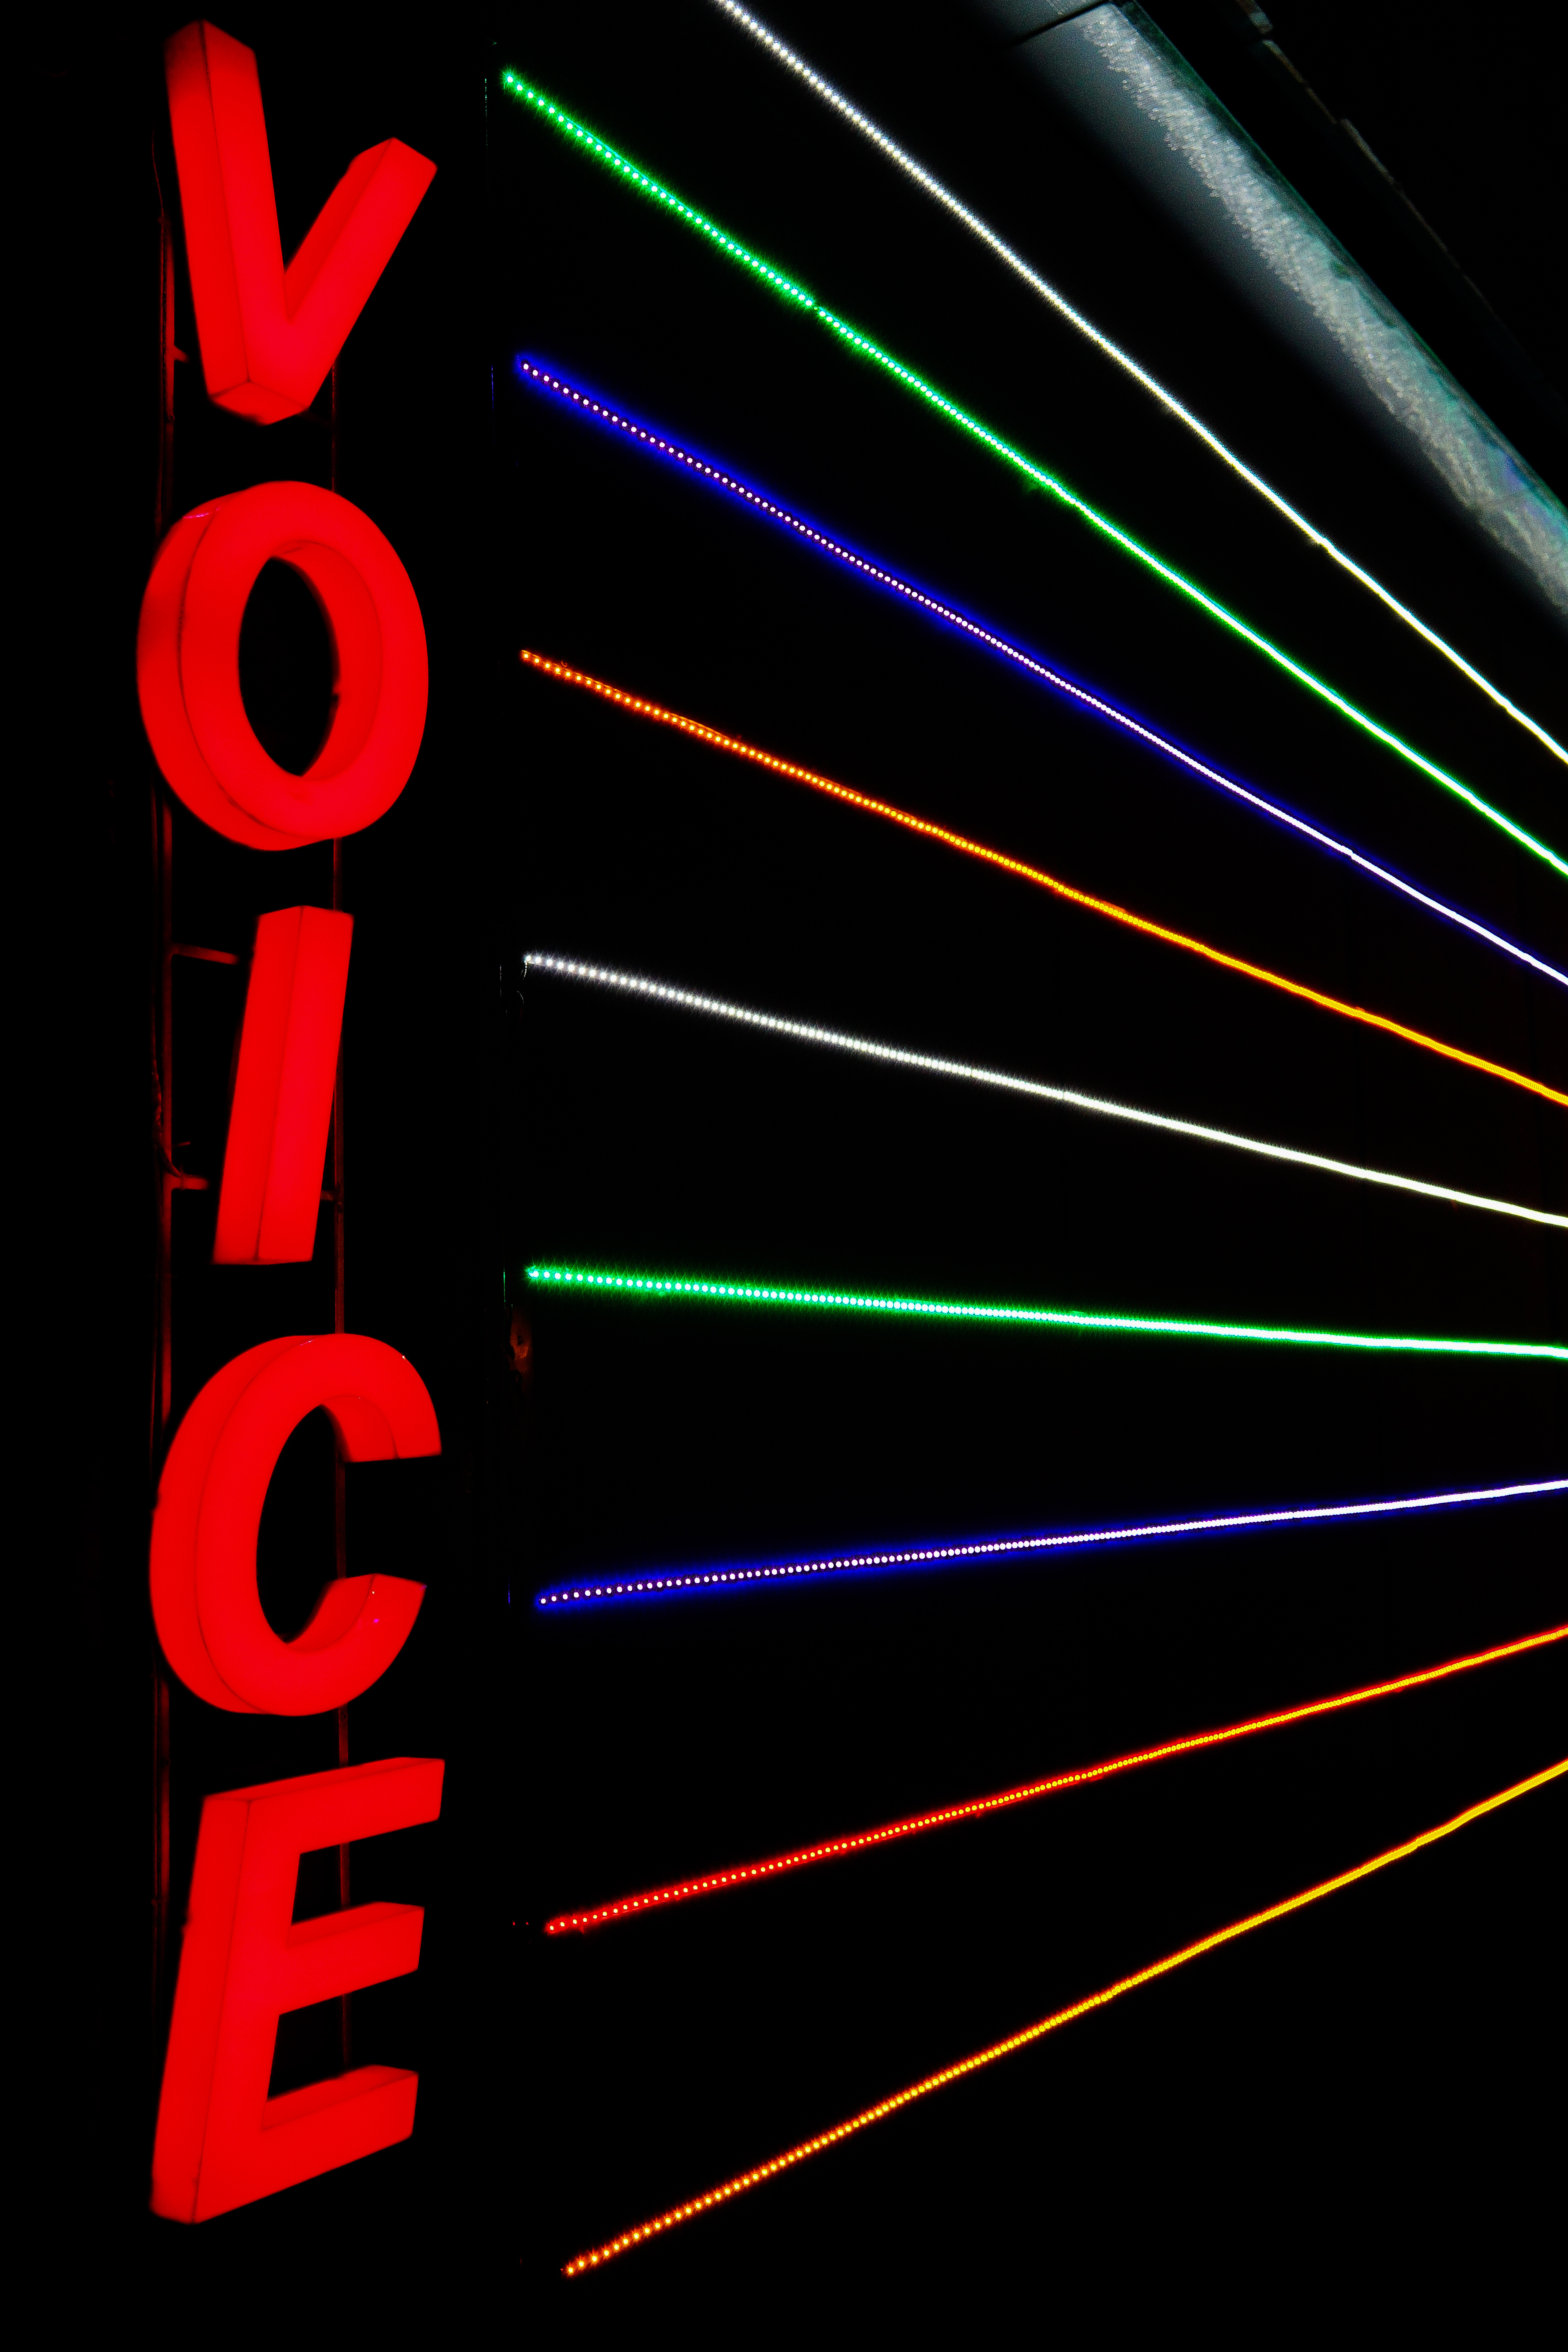
abstract, number, urban, line, color, signage, circle, neon, neon sign, sing, font, colour, advertisement, shape, bunt, abstrakt, werbung, singen, voice, stimme